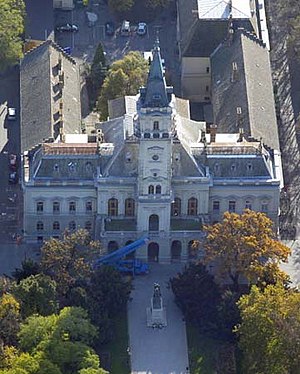
Hódmezővásárhely
Hódmezővásárhely er en by i det sydøstlige Ungarn med 44.009 indbyggere. Byen ligger i provinsen Csongrád, ved bredden af floden Tisza.